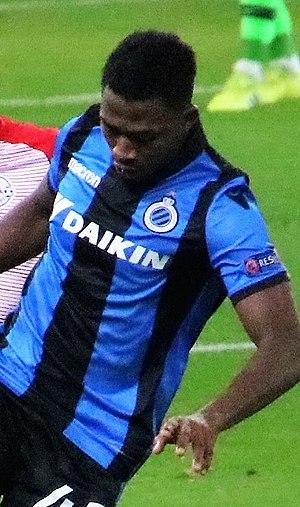
Emmanuel Dennis, né le 15 novembre 1997 à Abuja au Nigeria, est un footballeur international nigérian. Il évolue actuellement au Club Bruges KV au poste d'attaquant.